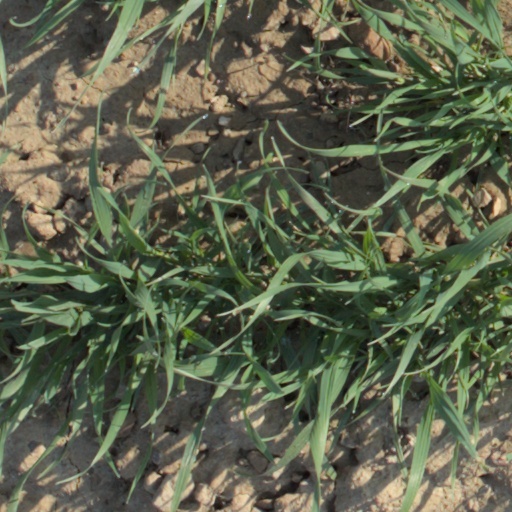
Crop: wheat